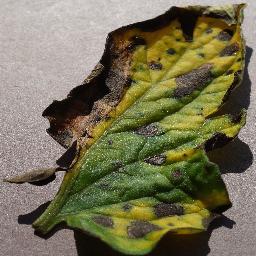
Label: Tomato___Early_blight